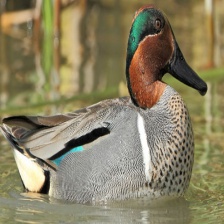
Species: TEAL DUCK
Scientific name: ANAS CRECCA
ImageNet parent category: drake